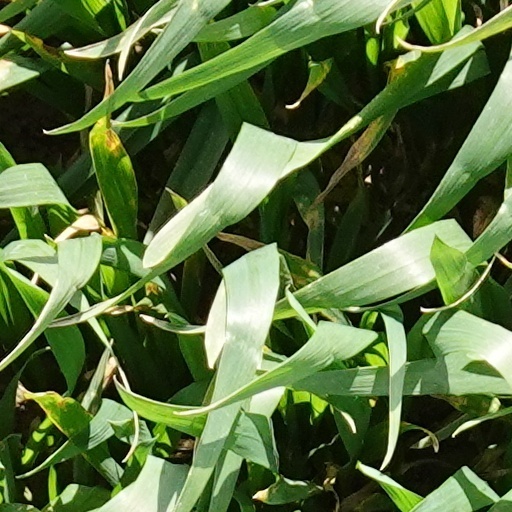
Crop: wheat